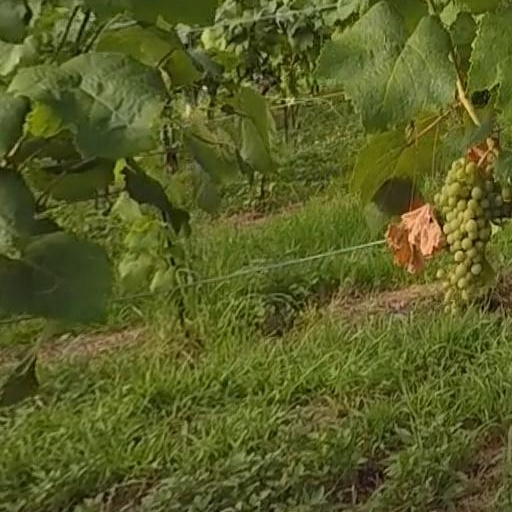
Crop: grape